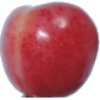
Label: Cherry Rainier 1